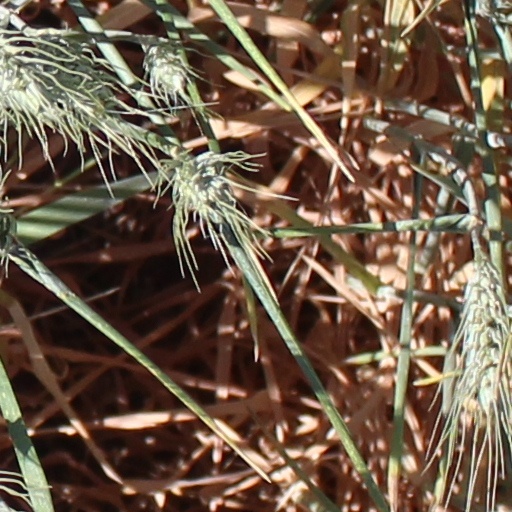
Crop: wheat